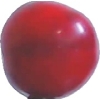
Label: cherry_wax_red